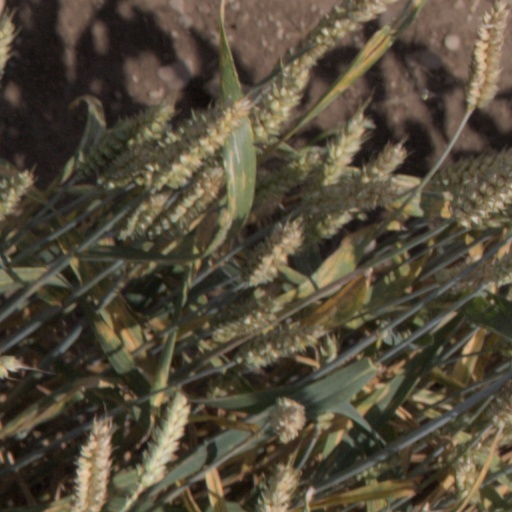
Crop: wheat